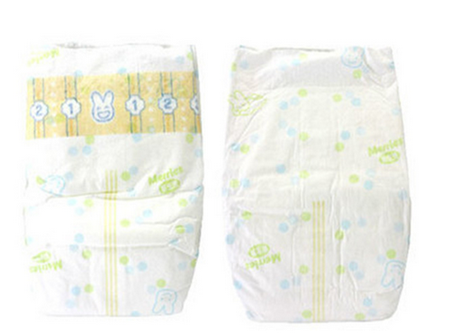
Label: trash